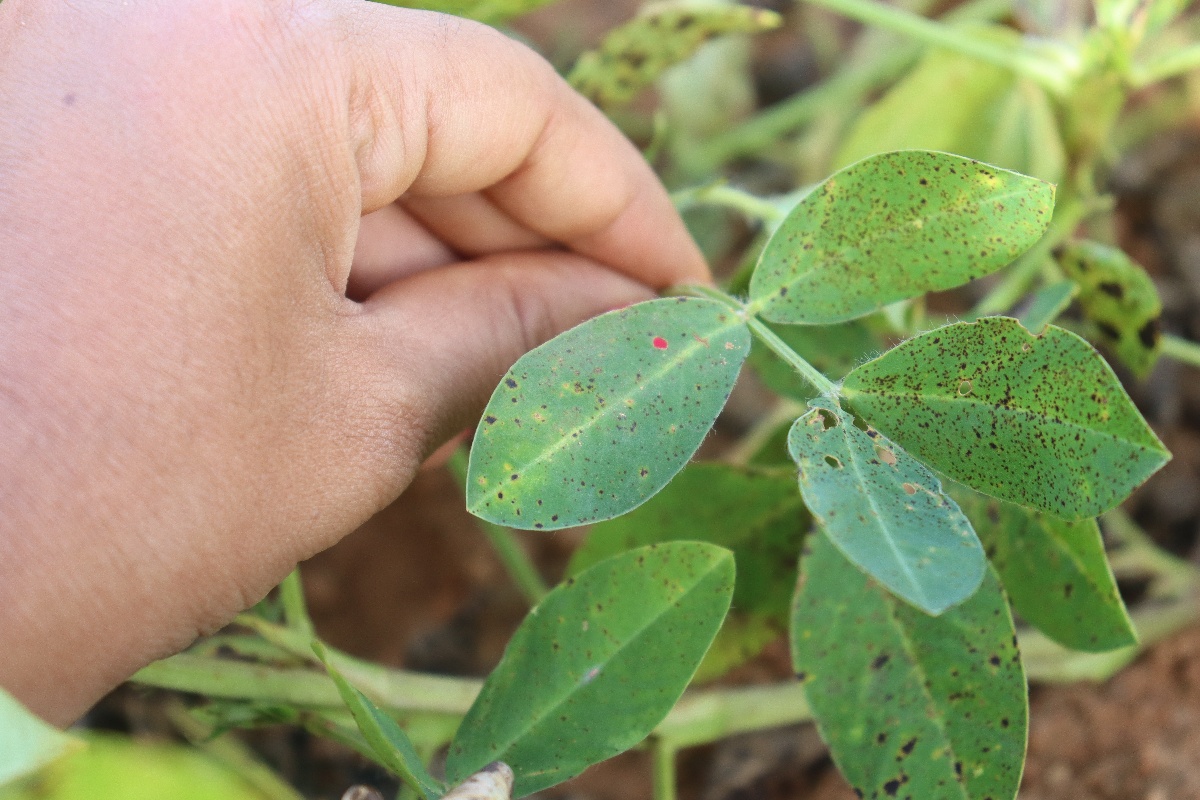
Label: late leaf spot